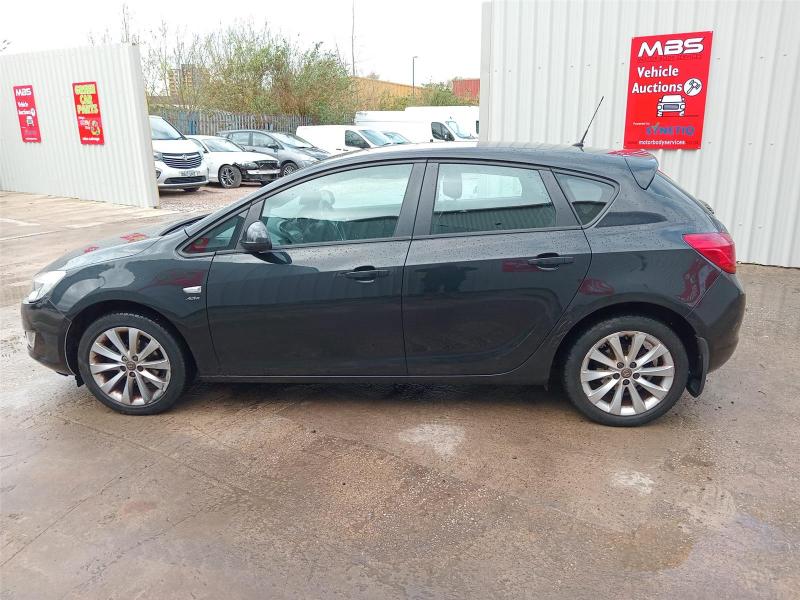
Aucun dommage détecté.
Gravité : aucun